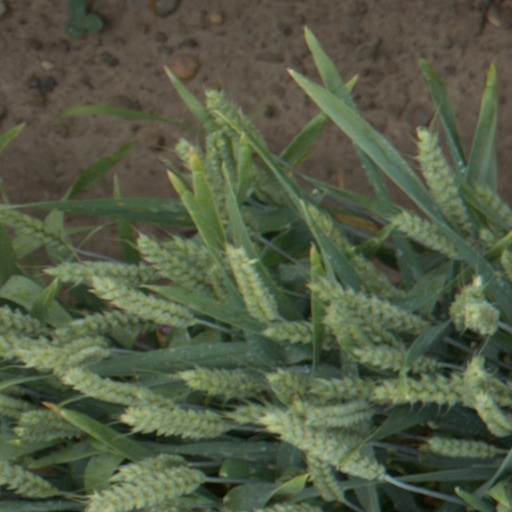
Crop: wheat